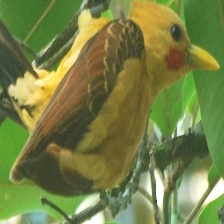
Species: CREAM COLORED WOODPECKER
Scientific name: CELEUS FLAVUS